Black Lives Matter art

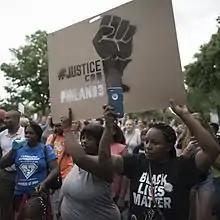
The Black Lives Matter symbol

On June 5, 2020, during the George Floyd protests, the DC Public Works Department painted the words "Black Lives Matter" in yellow capital letters on 16th Street NW on the north of Lafayette Square, part of President's Park near the White House, with the assistance of the MuralsDC program of the DC Department of Public Works, with the DC flag accompanying the text. This would eventually cause the renaming of 16th street NW to Black Lives Matter Plaza. Multiple other cities across the United States, Canada and the United Kingdom, subsequently painted similar murals, including Cincinnati, Indianapolis, Portland, Salt Lake City, Santa Cruz, California, and Springfield, Massachusetts.